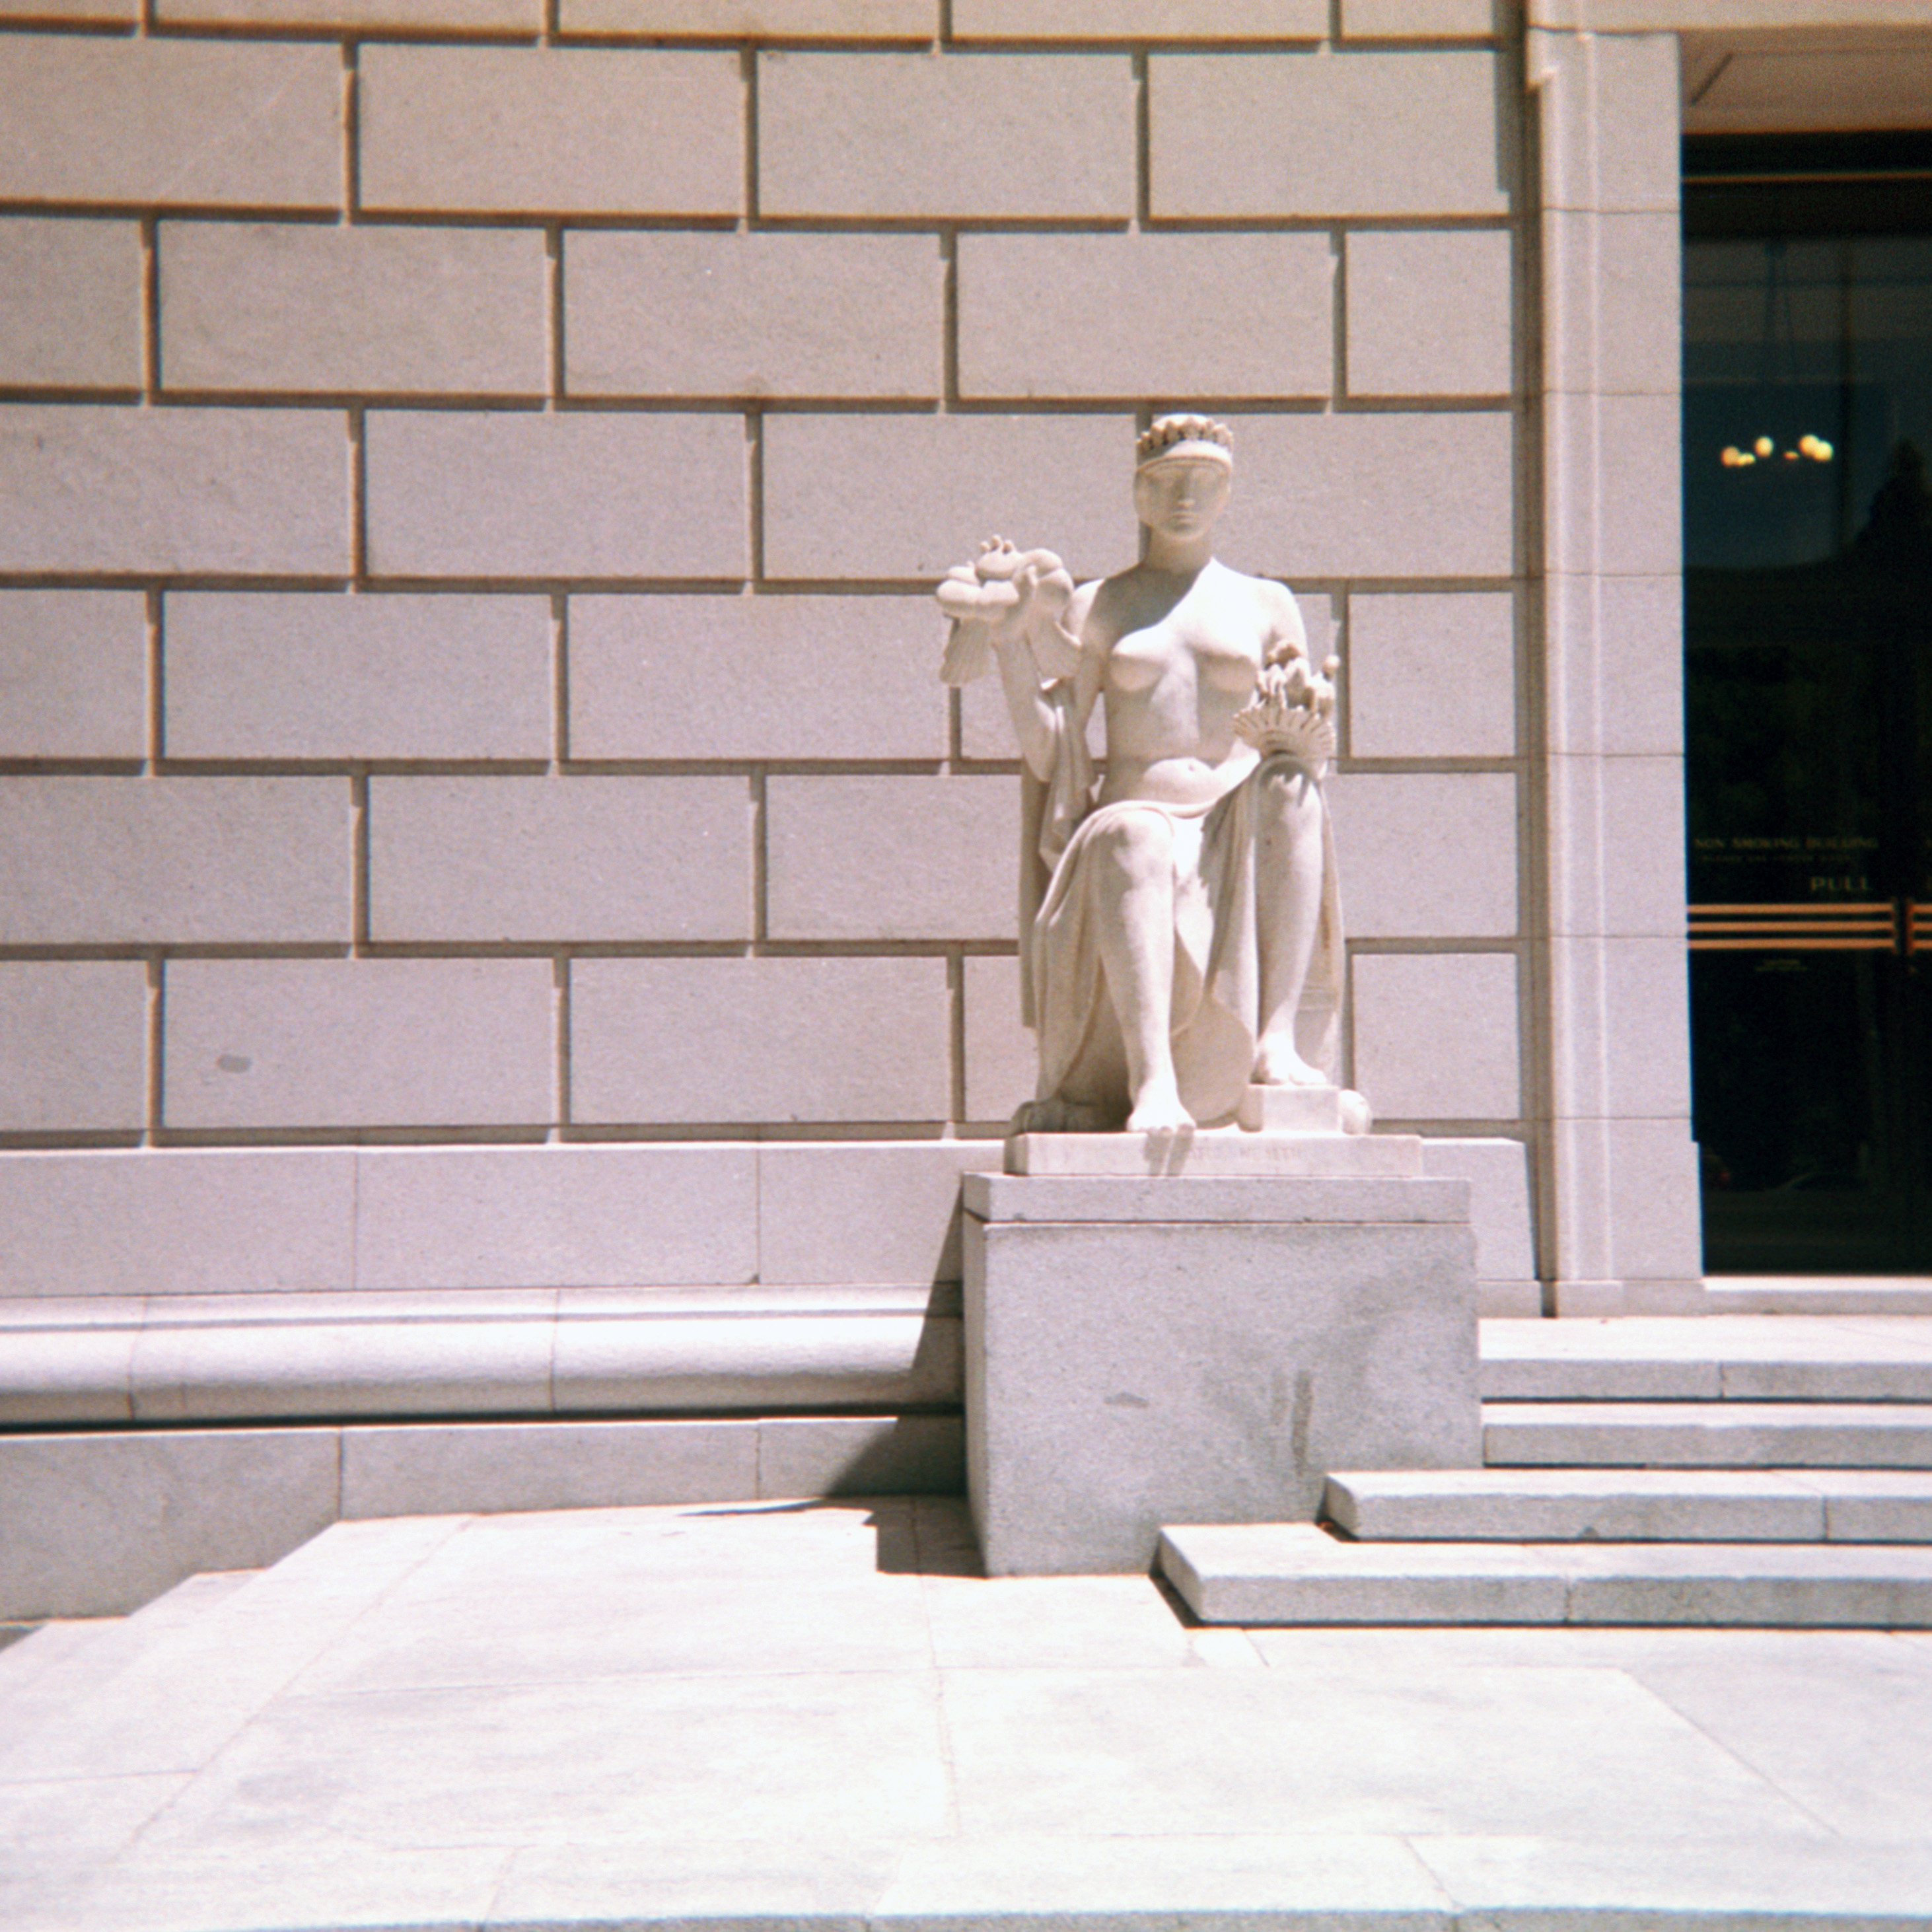
white, wall, film, monument, statue, color, sculpture, art, konica, 126, kodak, c41, instamatic, squareformat, cartridge, cartridgefilm, cnk4, human positions